J.E. Piland House

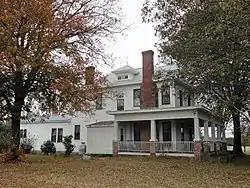

J.E. Piland House, also known as Diamond Grove, is a historic home located near Margarettsville, Northampton County, North Carolina. It was built in 1910, and is a two-story, L-shaped, transitional Queen Anne / Colonial Revival style frame dwelling with a one-story rear wing. It has a high hipped roof, one-story wraparound porch, and exterior-end brick chimney. Also on the property is the contributing garage (c. 1910). The house was under restoration in 2001.